Carlos Lavado

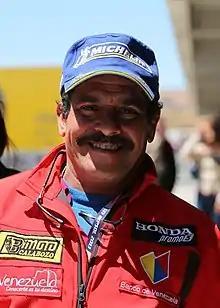
Lavado in 2013

Carlos Alberto Lavado Jones (born May 25, 1956) is a Venezuelan former professional Grand Prix motorcycle racer. He competed in the FIM motorcycle Grand Prix world championships from 1978 to 1992. Lavado is notable for winning two 250cc road racing world championships in 1983 and 1986. He joins Johnny Cecotto as the only two Venezuelans to win Grand Prix World Championships.